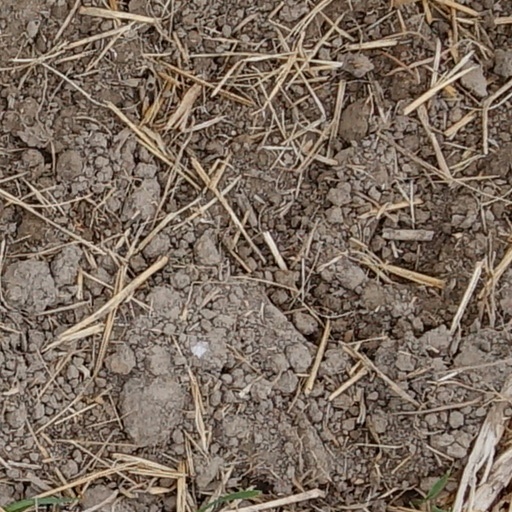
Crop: wheat